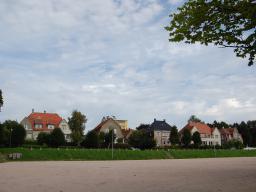
Label: Background_without_leaves